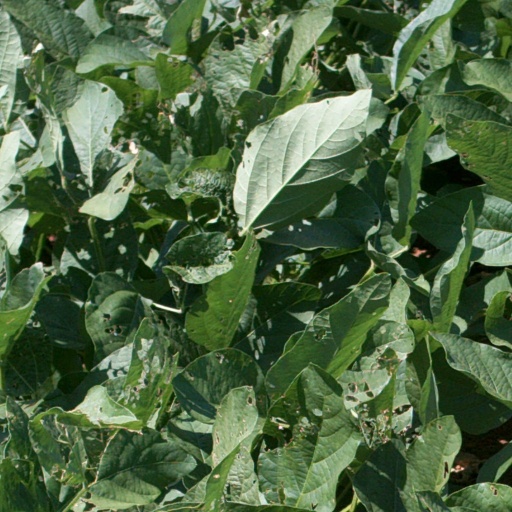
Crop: soybean